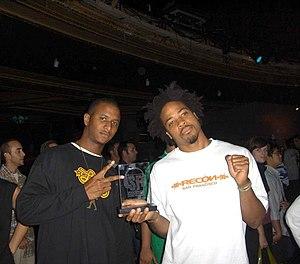
Zion I est un groupe de hip-hop américain, originaire d'Oakland, en Californie. Le groupe se compose de Baba Zumbi et Amp Live.